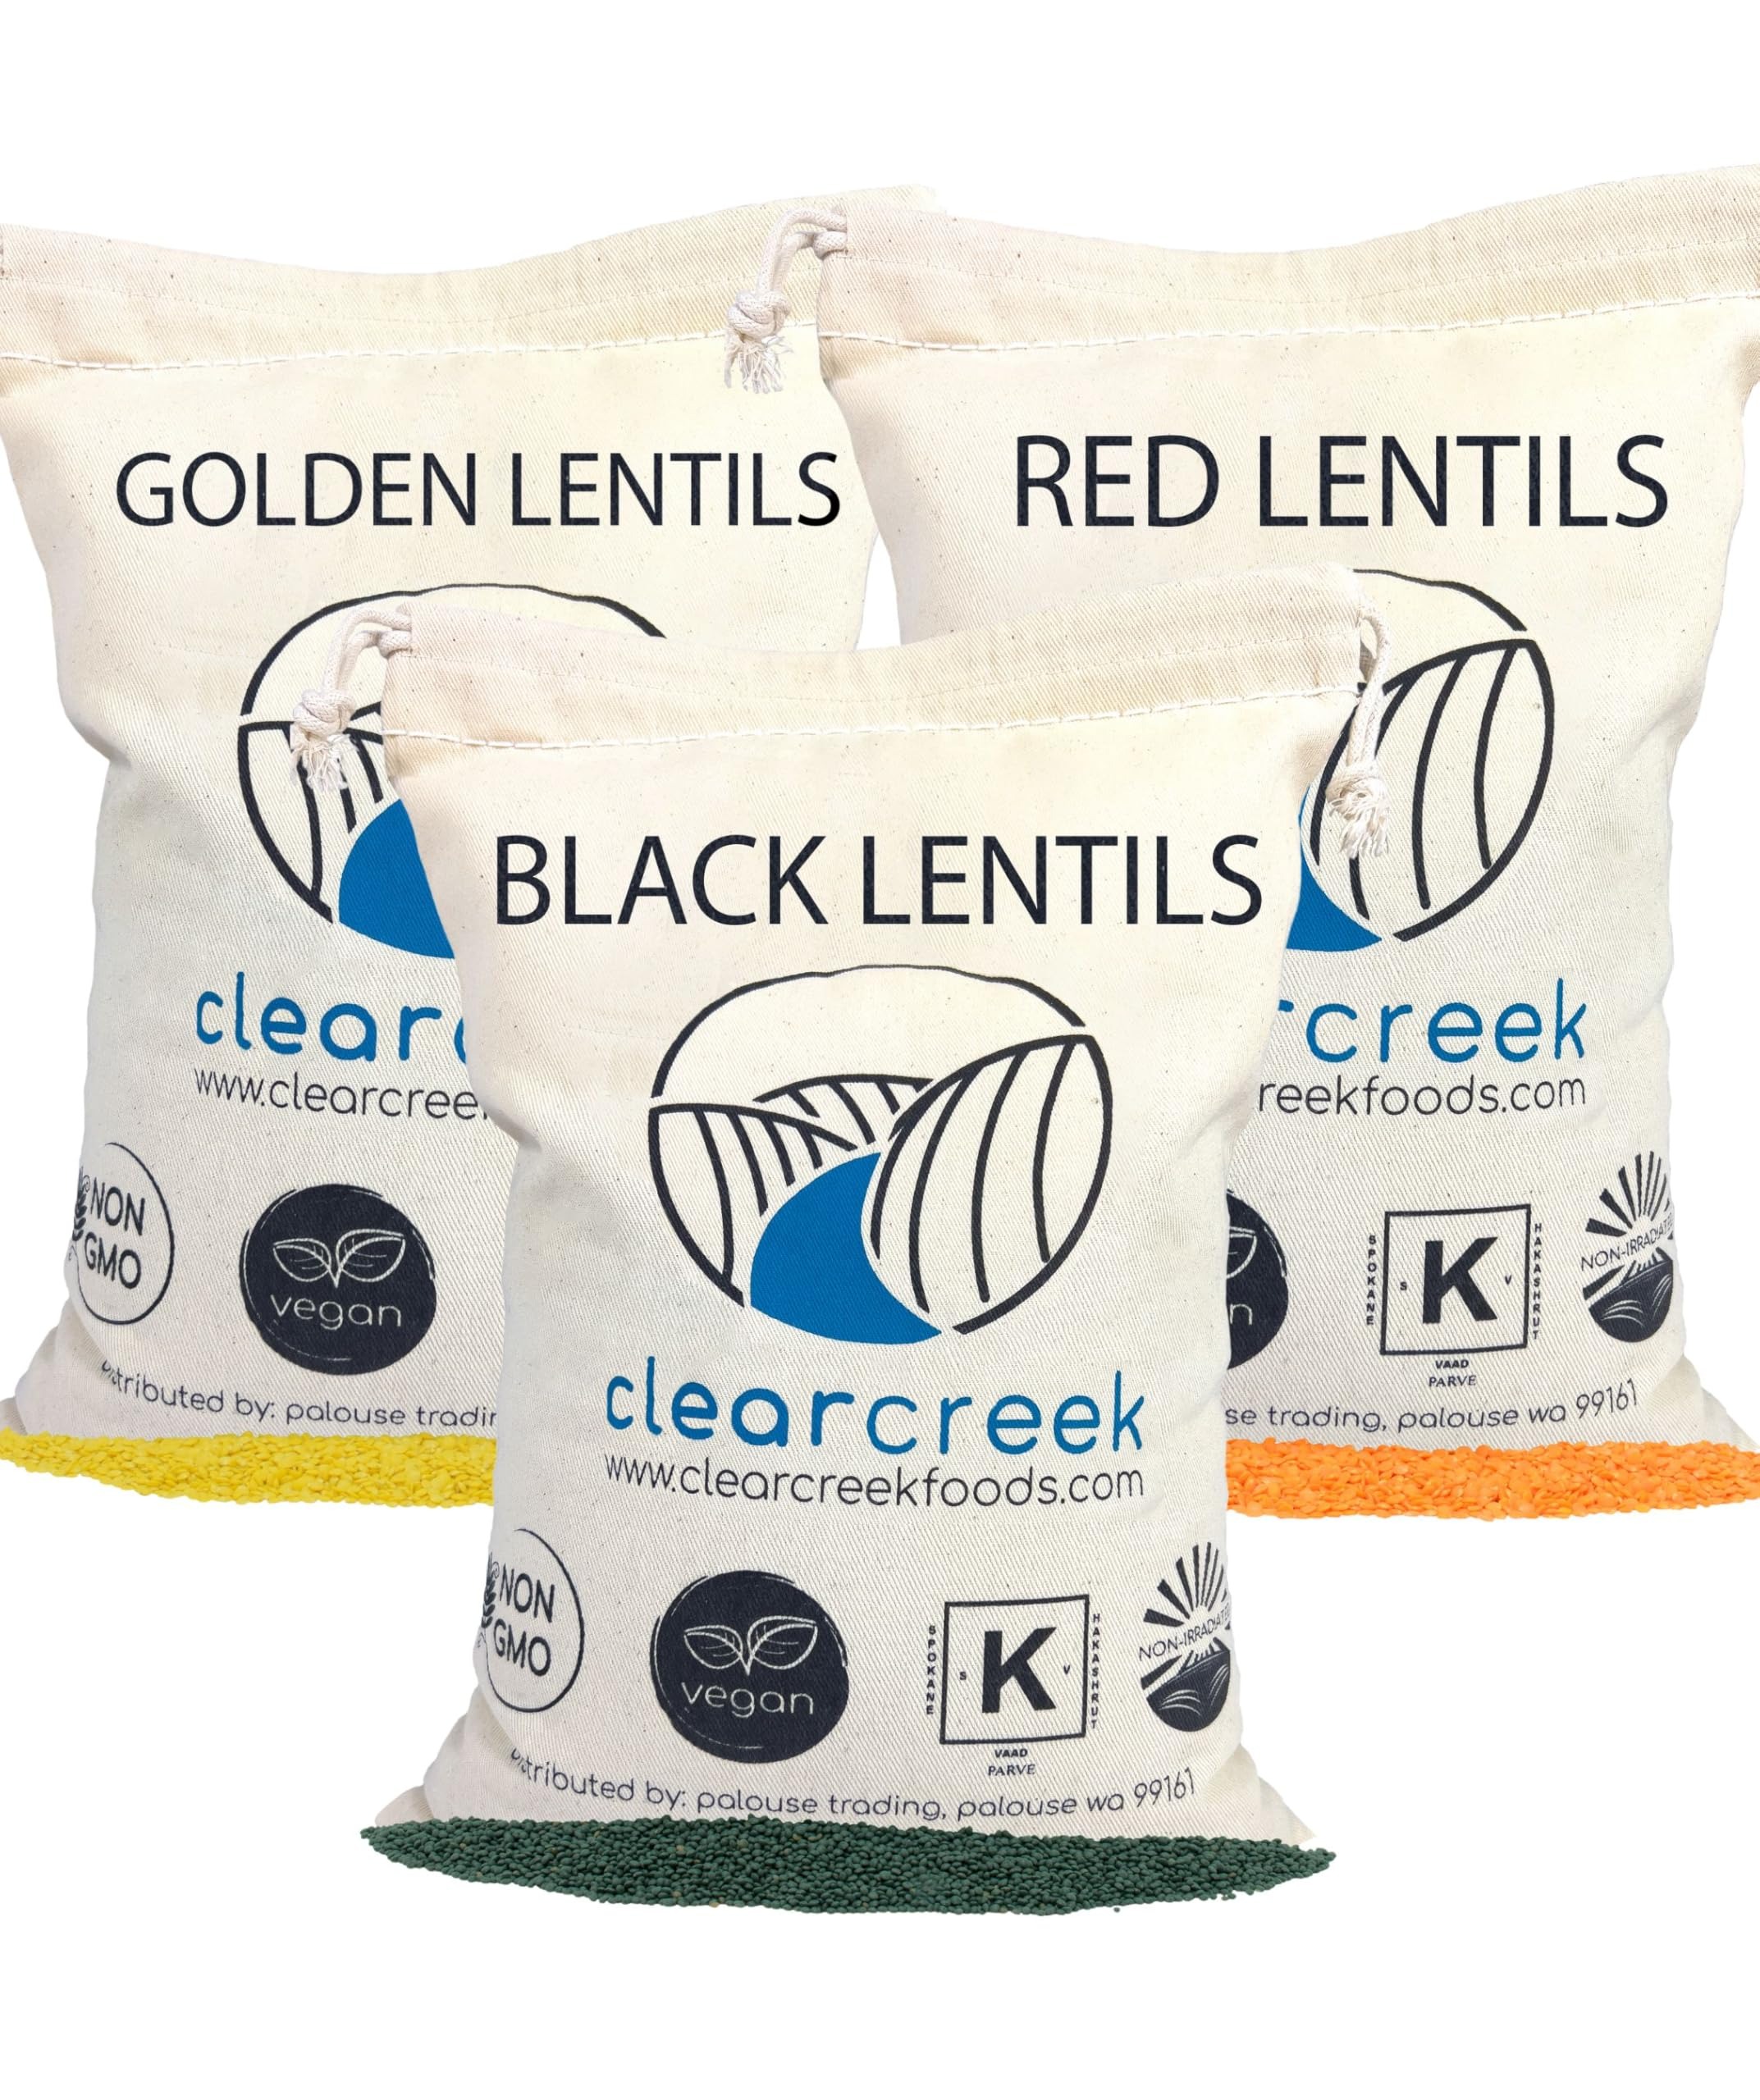
Item Name: Red Lentils | Black Beluga Lentils | Golden Lentils | 12 LBS Total | Non-GMO | 100% Non Irradiated | Kosher | USA Grown | Vegan
Bullet Point 1: HEALTHY PANTRY STAPLE: Clear Creek Lentils are as fresh as they come. This variety pack of lentils comes packaged in 3 of our 4 pound linen bags and includes our Green, Beluga, and Golden Lentils.
Bullet Point 2: GROWN IN THE PACIFIC NORTHWEST: Each of our Clear Creek Products are grown in the beautiful region of the Pacific Northwest. We source each of our products from neighboring Pacific Northwest farms in order to provide high quality, sustainable products rich in nutrients.
Bullet Point 3: RICH IN NUTRIENTS: These varieties of lentils are easy to cook and packed with protein, iron, fiber and B vitamins. Use these pulses to thicken hearty soups, dahls and spicy curries.
Bullet Point 4: EASY TO COOK AND DELICIOUS: These varieties of dried lentil take anywhere from 15-20 minutes to cook without any prior soaking of the lentils. This makes them incredibly fast and easy to cook with and add to any of your favorite lentil recipes.
Bullet Point 5: SUSTAINABLE PACKAGING: We are excited to launch our new 4-pound linen drawstring bags! Packaging may vary between our resealable kraft bags and our linen drawstring bags. Please be patient with us as we work through the remaining stock of our resealable kraft bags during the launch of our new linen drawstring bags.
Product Description: Buy golden lentils grown in Montana.These golden lentils, grown on a family farm in Montana - are as fresh as possible, we always sell the most current crop year. Clear Creek, by Palouse Brand, are foods we have inspected and sourced as a family. Clear Creek products are produced by neighbors of Palouse Brand but are packaged by us. Our family has partnered with neighboring farms to bring the highest quality, sustainably grown food to your family and friends. Clear Creek Foods are grown in some of the richest soils in the world that produce a fresh taste and texture that is as unique as the farm in which it was grown. We hope you enjoy Clear Creek as much as you have with Palouse Brand. We are so happy to bring colors and flavors of the Pacific Northwest to your table.
Value: 192.0
Unit: Ounce

Price: 51.38